Domaine de la Romanée-Conti

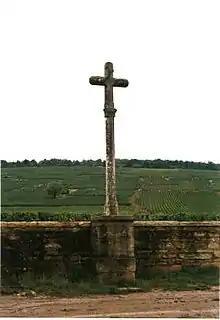
Romanée-Conti vineyard

Domaine de la Romanée-Conti, often abbreviated to DRC, is an estate in Burgundy, France that produces white and red wine. It is widely considered among the world's greatest wine producers, and DRC bottles are among the world's most expensive. It takes its name from the domaine's most famous vineyard, Romanée-Conti.